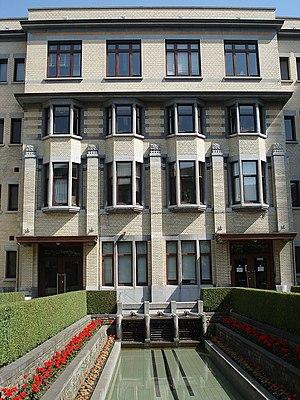
Anvers, Belgique. Institut de Médecine tropicale, Kronenburgstraat.
L'Institut de médecine tropicale est une institution de recherche située à Anvers qui est spécialisée dans la recherche, l’enseignement et le traitement des maladies tropicales et l'organisation des soins de santé dans les pays en voie de développement. L'IMT est renommée mondialement pour ses recherches sur le virus du SIDA, la malaria, la tuberculose et les maladies tropicales négligées. Outre la recherche scientifique, l'IMT prend en charge le conseil et la vaccination des voyageurs et le traitement des maladies tropicales en Belgique. Sa dénomination complète est Institut de médecine tropicale Prince-Léopold.